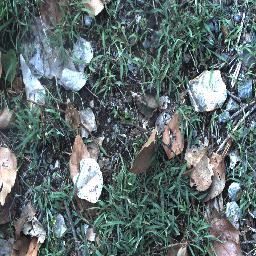
Label: negative